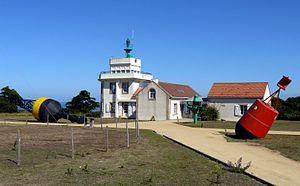
Phare de la Pointe Saint-Gildas (Préfailles, Loire-Atlantique, France)
Le phare de la pointe Saint-Gildas est situé sur la commune de Préfailles. De construction récente, il balise la pointe Saint-Gildas en Pays de Retz à l'entrée sud de l'embouchure de la Loire.
Préfailles est une commune de l'Ouest de la France, située dans le département de la Loire-Atlantique, en région Pays de la Loire.